Sweet Kitty Bellairs (1916 film)

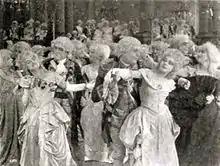

Sweet Kitty Bellairs is a 1916 American silent romantic comedy film based on the 1903 play "Sweet Kitty Bellairs" by David Belasco. Belasco's play was based on the 1900 novel "The Bath Comedy", by Agnes and Egerton Castle, which also served as source material for the 1916 silent film. Belasco's play was a huge Broadway success for lead actress Henrietta Crosman. The film version stars Mae Murray and was directed by James Young.